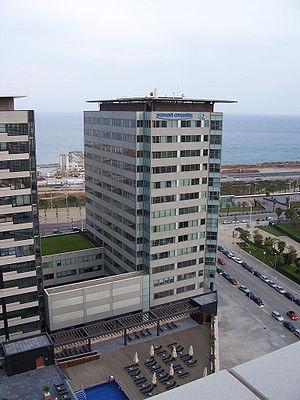
Siège de Sanofi-Aventis en Espagne Sede de Sanofi-Aventis en España
Sanofi est une entreprise transnationale française dont les activités incluent la pharmacie et les vaccins.